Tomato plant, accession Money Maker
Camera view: tilt-top (135 deg); turntable rotation: 0 degrees
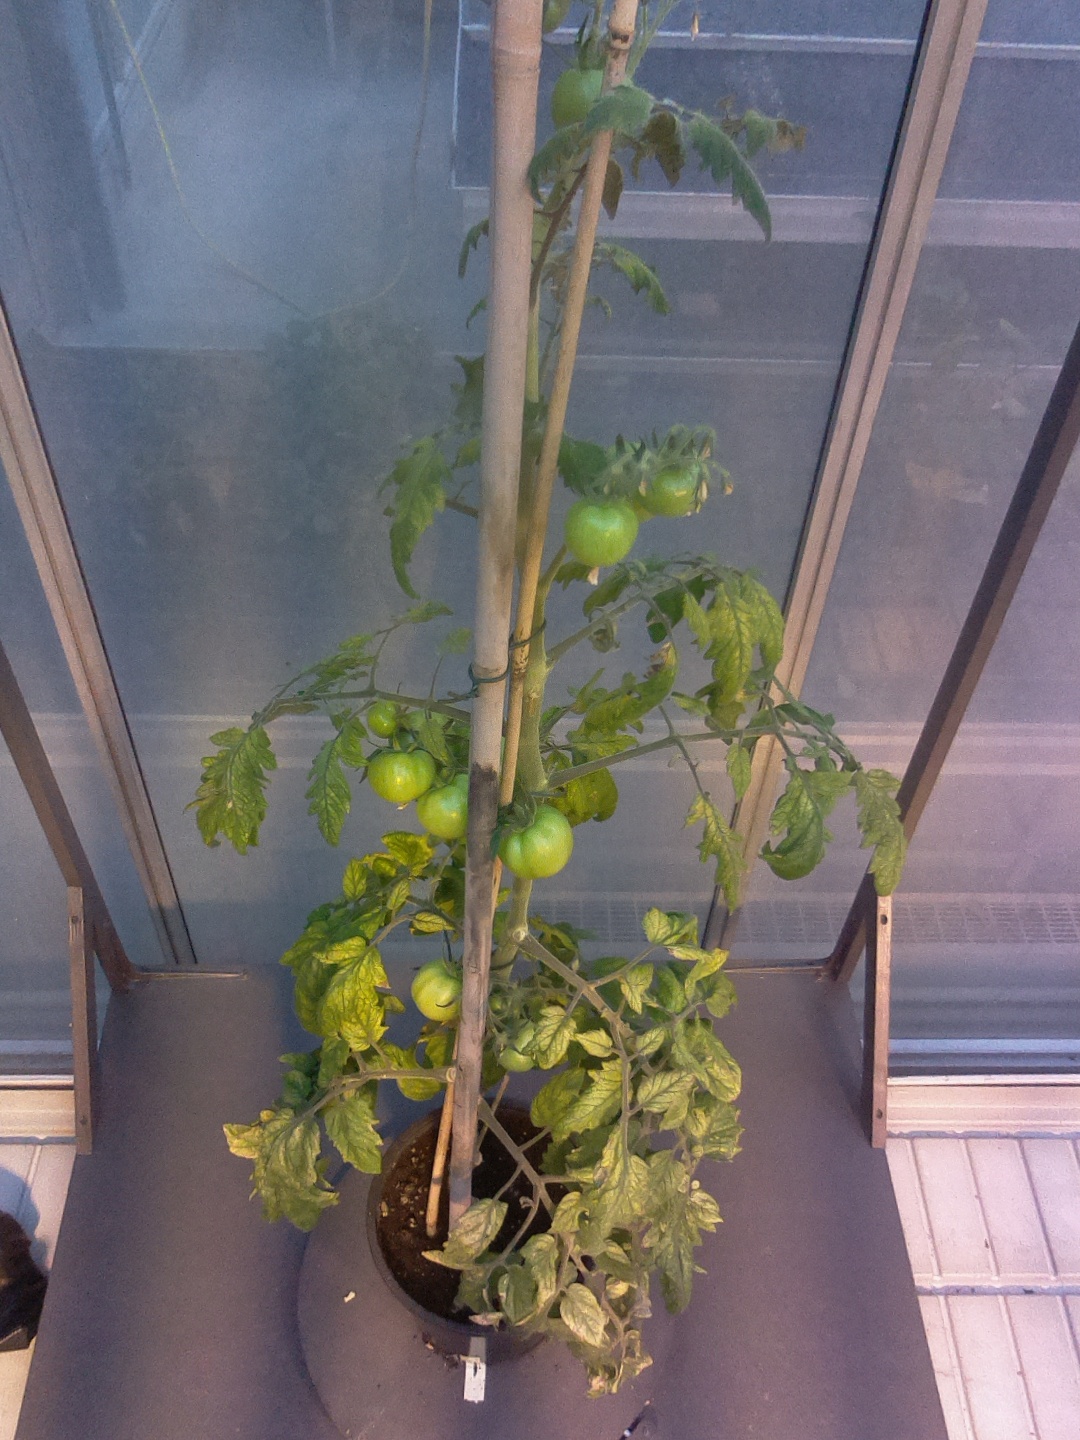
BBCH growth stage 77: 70%-80% of final fruit size